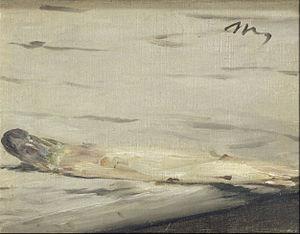
Une botte d'asperges, ou parfois La botte d'asperges ou simplement Botte d'asperges, est un tableau peint par Édouard Manet en 1880. Nature morte, il s'agit d'une botte d'asperges sur une toile haute de 46 cm et large de 55 cm.